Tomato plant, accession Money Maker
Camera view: horizontal (90 deg, fisheye); turntable rotation: 270 degrees
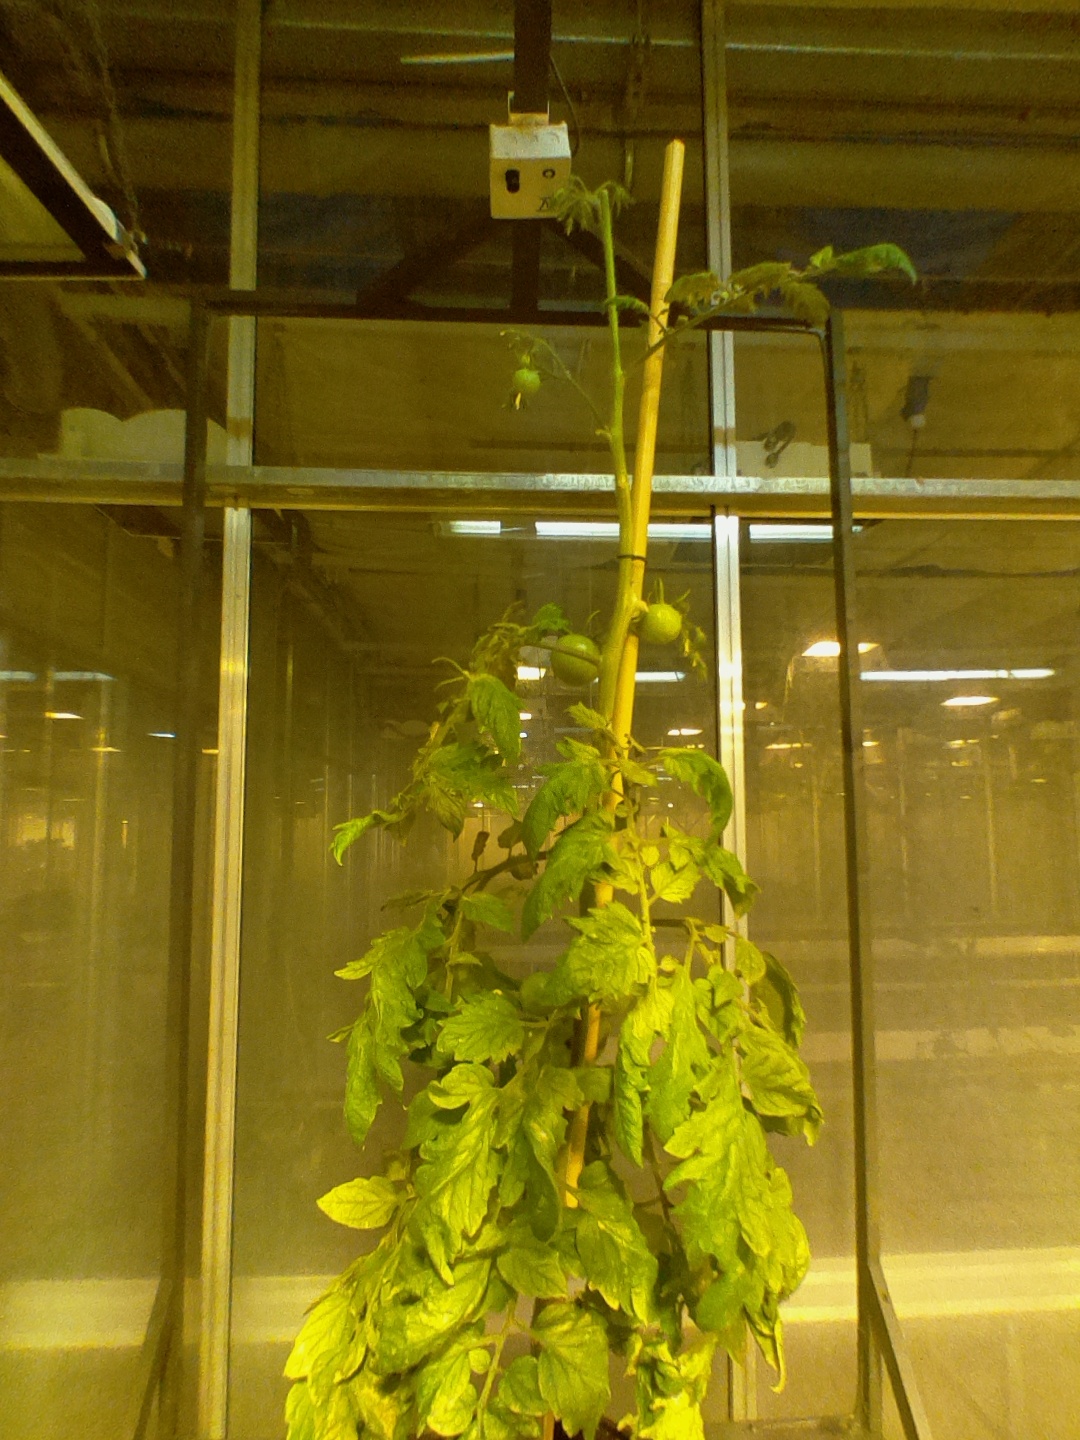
BBCH growth stage 78: 80% -90% of final fruit size